Women in labor unions

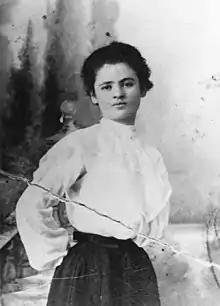
Clara Lemlich

In 1900 the International Ladies' Garment Workers' Union was formed. 27,000 women joined the ILGWU by 1904, as estimated by The Women's Trade Union League of America. Early women's unions were often in the garment trade, as the industry employed many working women. Women in the garment industry often had to purchase their own thread and needles in order to work, and often were fined for errors in their sewing.